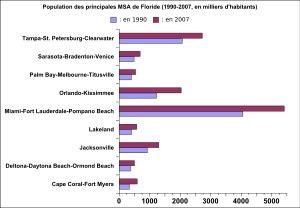
Les habitants de l'État américain de Floride sont aujourd'hui désignés par le mot « floridien ». Selon le bureau du recensement des États-Unis, ils forment une population totale de 19 893 297 habitants en 2014, ce qui place l'État de Floride au troisième rang du pays derrière la Californie et le Texas. Sa démographie se distingue par sa forte croissance, largement due à l'immigration, ainsi que par une forte présence hispanique, et plus particulièrement cubaine.